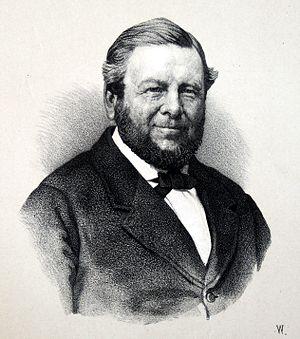
Göran Fredrik Göransson, né le 20 janvier 1819 et mort le 12 mai 1900, est un marchand, maître de forges et industriel suédois. Il est le fondateur de la société Sandvikens Jernverks AB et il est le premier à mettre en œuvre avec succès le procédé Bessemer à l'échelle industrielle.